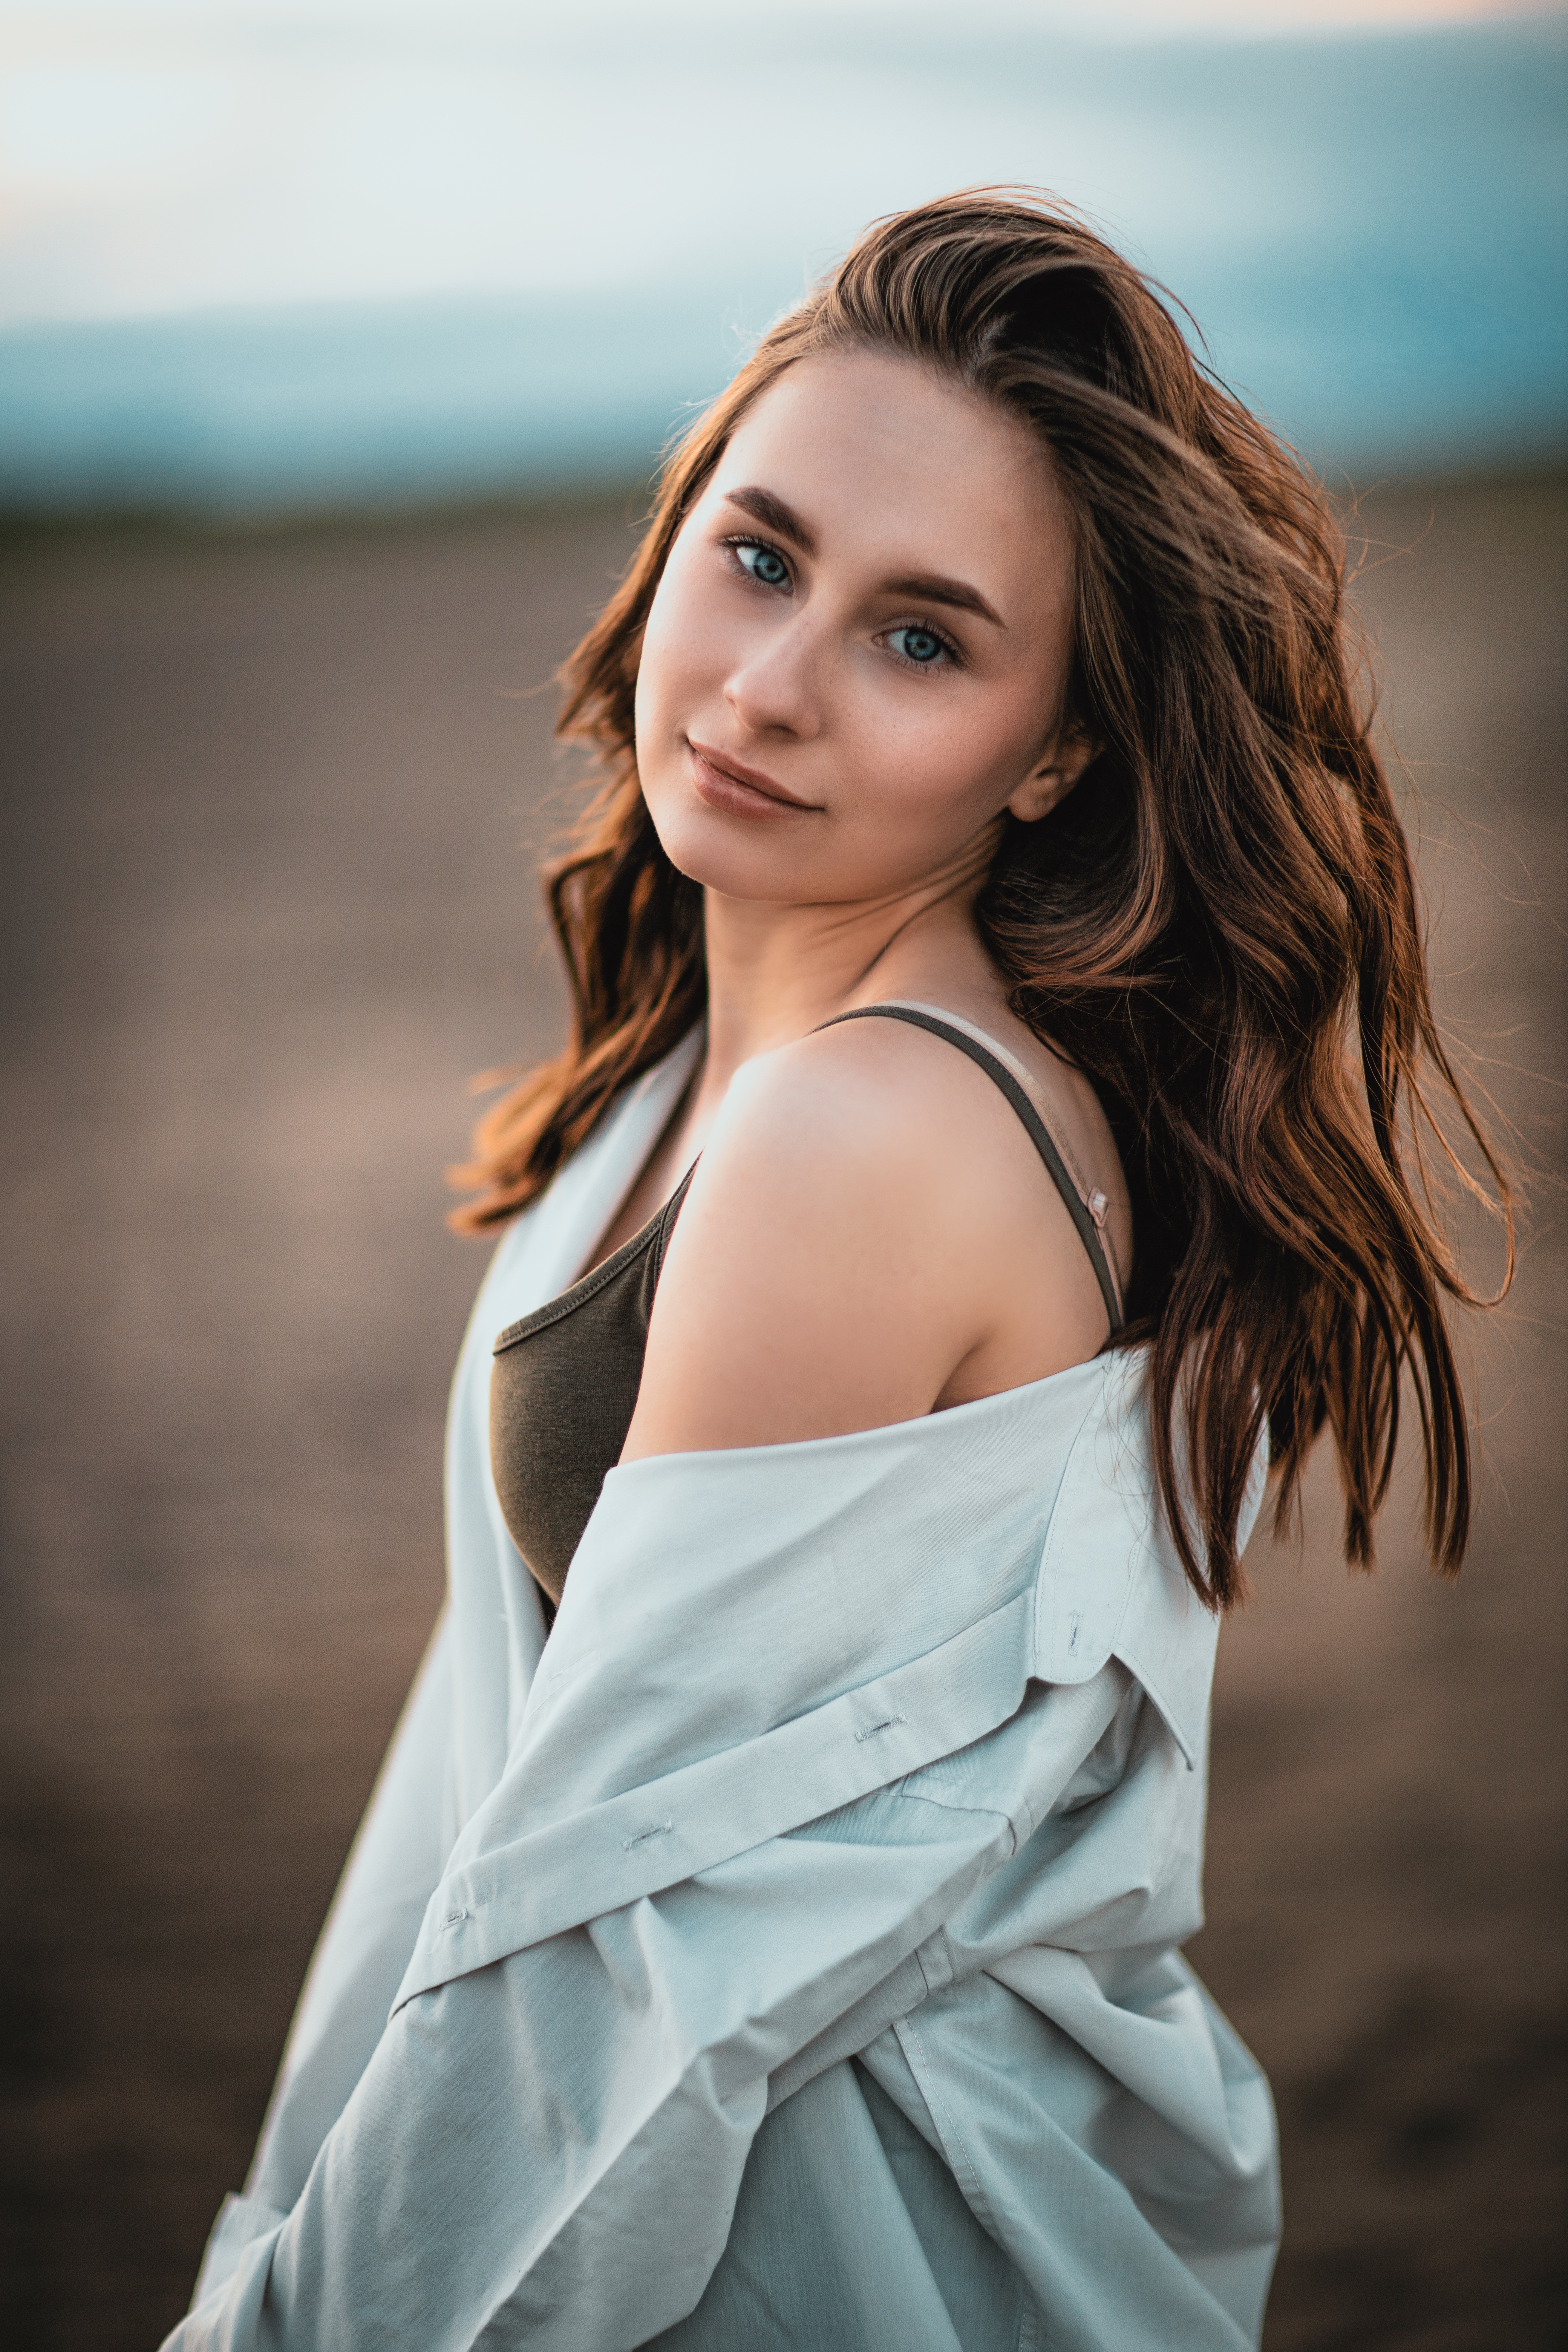
woman, face, skin, lip, smile, hairstyle, eye, flash photography, neck, happy, fashion model, waist, street fashion, long hair, fashion design, thigh, brown hair, day dress, formal wear, human leg, blond, electric blue, People in nature, landscape, cocktail dress, sitting, portrait photography, gown, art model, photo shoot, portrait, grass, haute couture, model